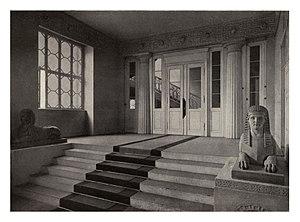
La conférence de Berlin des 26 et 27 mars 1917 est la seconde rencontre gouvernementale réunissant Arthur Zimmermann et Ottokar Czernin, les ministres allemands et austro-hongrois des affaires étrangères, sous la présidence du chancelier du Reich, Theobald von Bethmann Hollweg. Cette rencontre est destinée à définir les buts de guerre du Reich impérial et de la double monarchie ; elle doit également préparer la première rencontre officielle entre l'empereur allemand Guillaume II et le nouvel empereur-roi Charles Iᵉʳ. Alors que des changements de personnel politique s'opèrent dans la double monarchie de plus en plus épuisée par le conflit qui se prolonge, cette rencontre constitue la première manifestation de dissensions entre les deux alliés autour de la question des conditions de sortie du conflit.